J. S. Fry & Sons

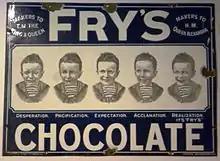
Advertisement with the distinctive "Five Boys", displayed in the Kirkcaldy Museum and Art Gallery

After 1981, the name Fry's was no longer in use at Somerdale; however, the factory was still a major producer of Cadbury products.